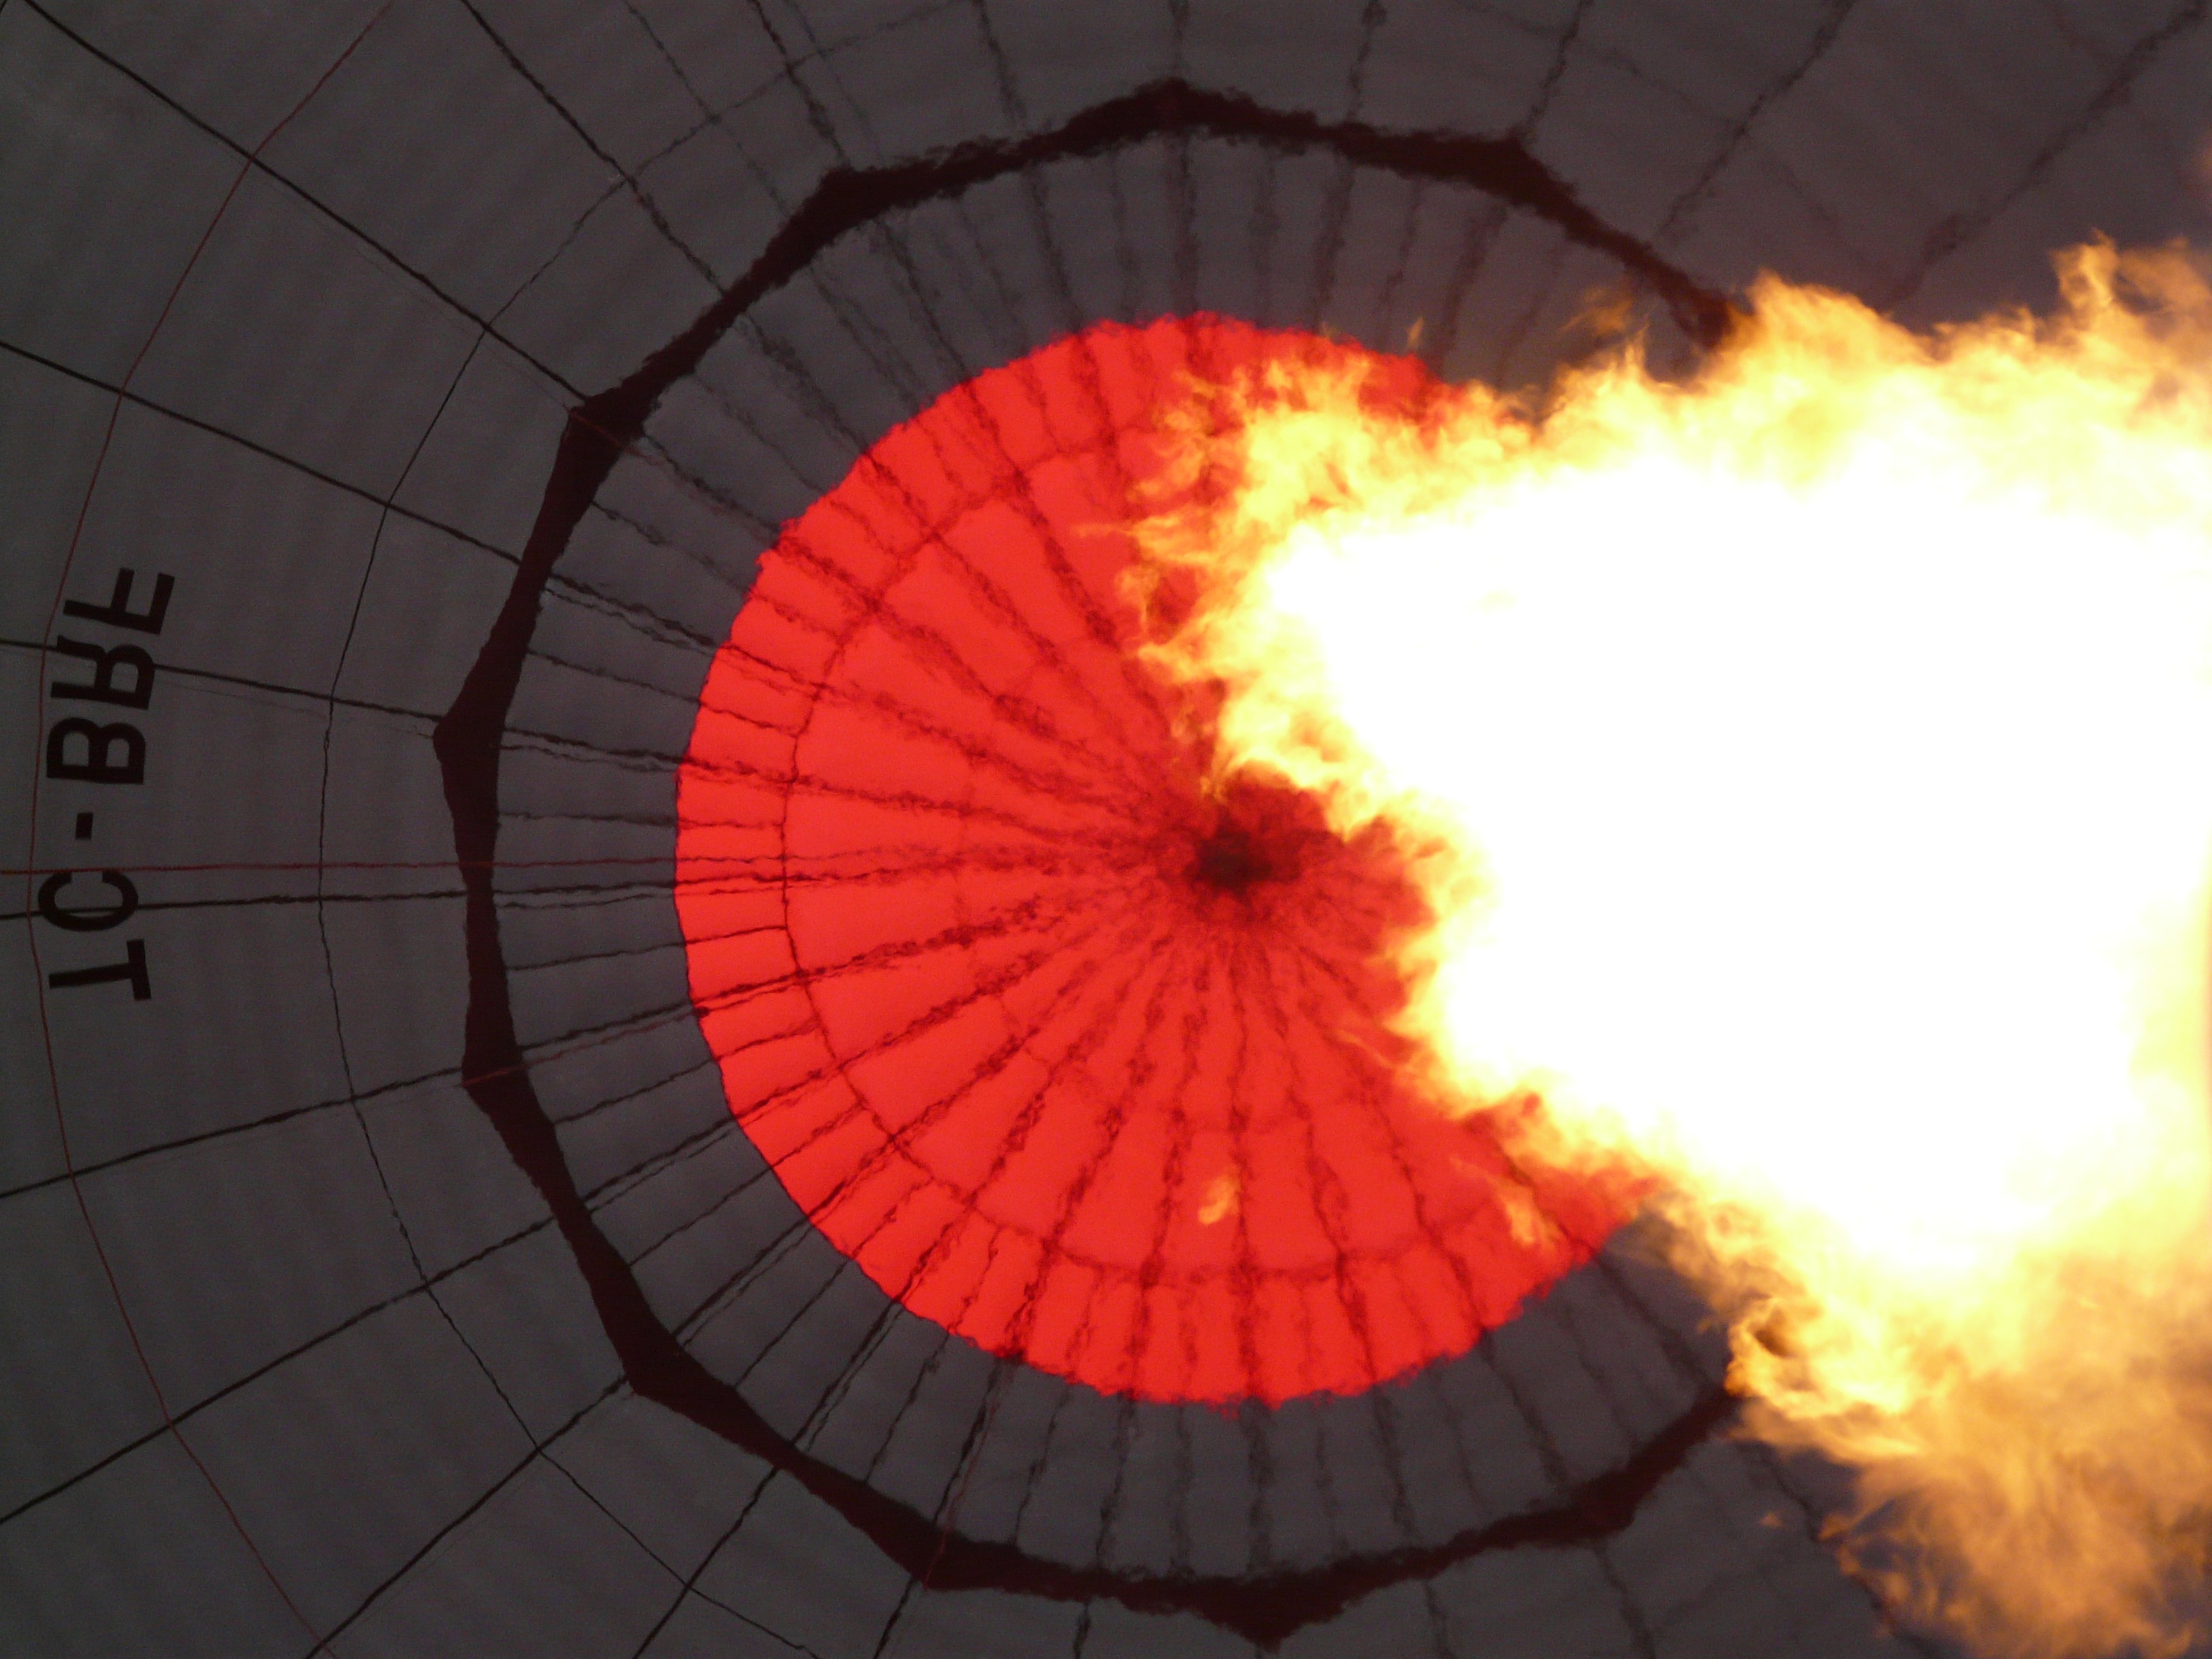
air, hot air balloon, fly, red, color, flame, fire, heat, circle, burn, hot, gas, burner, shape, upgrade, air sports, hot air balloon ride, captive balloon, flicker, balloon envelope, atmosphere of earth